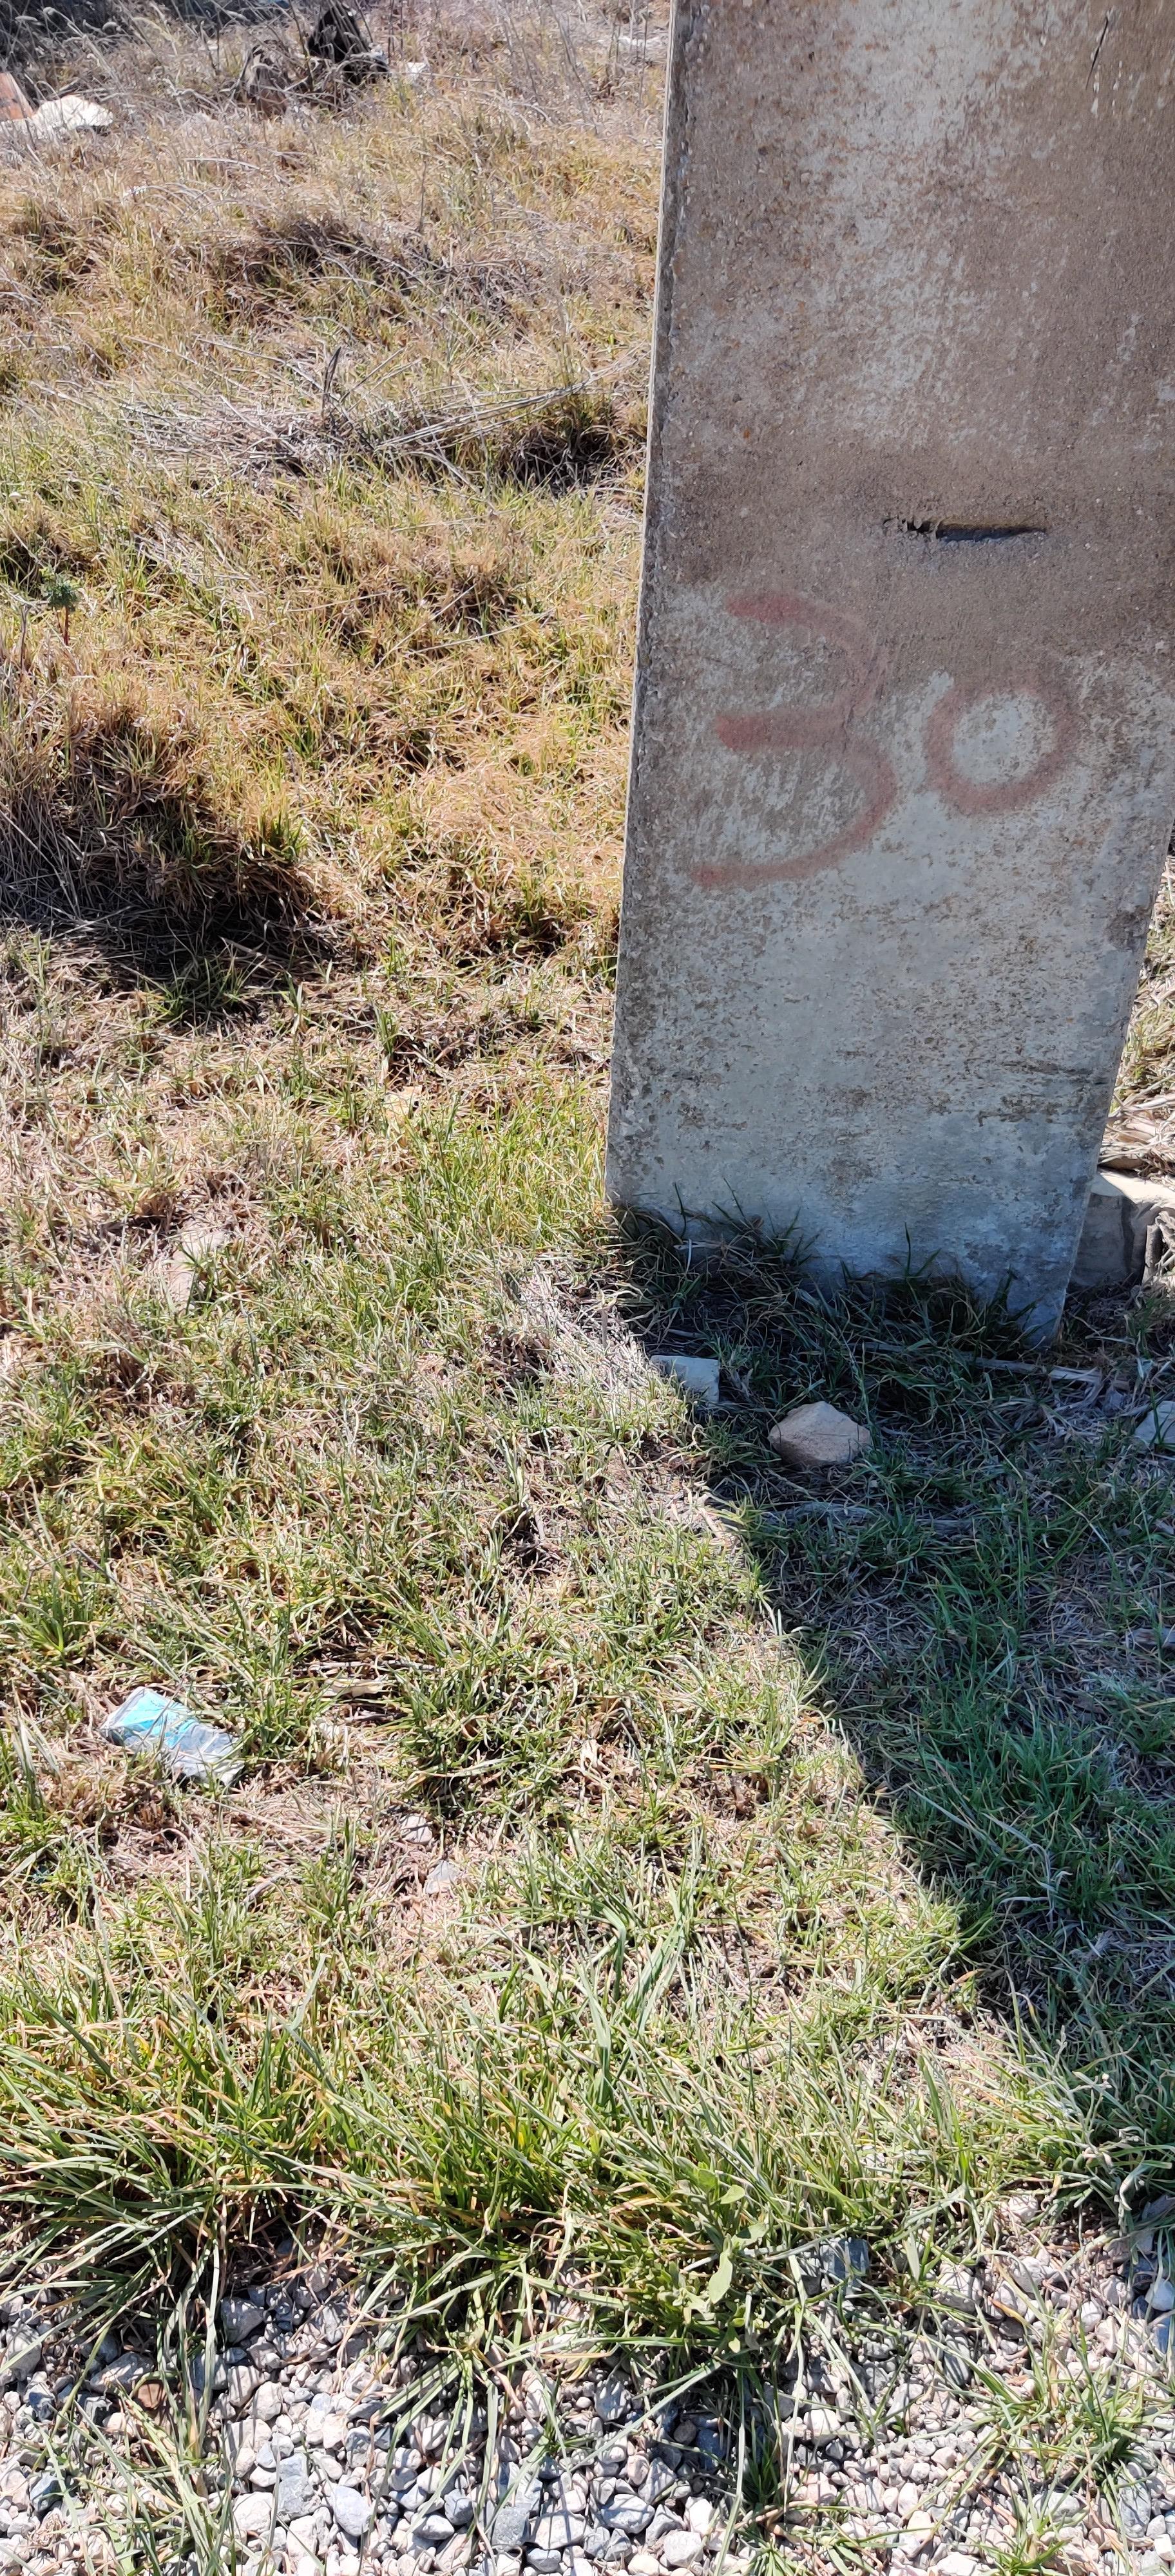
Object: Other plastic container (Plastic container)

Object: Unlabeled litter (Unlabeled litter)